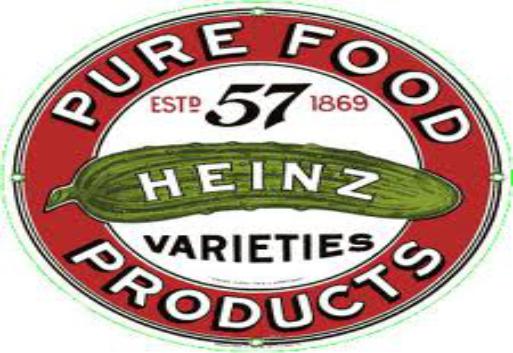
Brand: Heinz Tomato Ketchup
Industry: Food